The Gun That Won the West

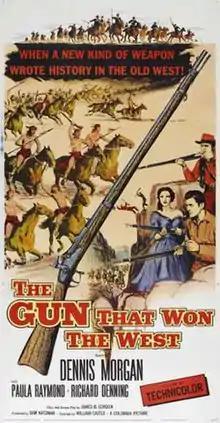
Original film poster

The Gun That Won the West is a 1955 American Western film directed by William Castle and starring Dennis Morgan, Paula Raymond and Richard Denning.